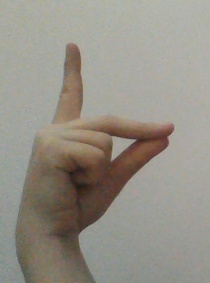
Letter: ta